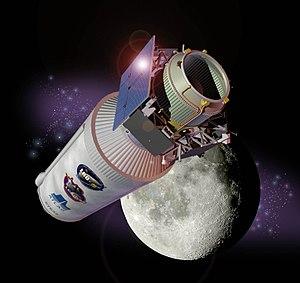
Lunar CRater Observation and Sensing Satellite est une sonde spatiale lunaire américaine de la NASA lancée le 18 juin 2009 à 21 h 32 TU par un lanceur Atlas V depuis la base de lancement de Cap Canaveral, en même temps que la sonde Lunar Reconnaissance Orbiter. La mission de LCROSS est d'analyser les débris de Lune soulevés par l'impact de l'étage Centaur de son lanceur sur le sol lunaire dans une zone de la région polaire située en permanence à l'ombre en y recherchant la présence d'eau. L'impact a lieu le vendredi 9 octobre 2009. Les données recueillies permettent de confirmer la présence d'eau distribuée de manière irrégulière dans les régions situées en permanence à l'ombre.
Cet article recense les objets artificiels abandonnés à la surface de la Lune à l'issue des missions sur le sol lunaire ou qui se sont écrasés volontairement ou non à la fin de leur mission ou à la suite d'une erreur de conception.
L'eau sur la Lune est découverte au cours des années 1970 lors des programmes Apollo et Luna. D'abord détectée sous forme de traces de vapeur d'eau, puis comme faible composante du sol lunaire, elle est par la suite observée sous forme de glace au début du XXIᵉ siècle.
Cet article présente la liste des sondes spatiales envoyées vers les objets du système solaire, y compris celles qui ont échoué. Les simples survols lors de manœuvres d'assistance gravitationnelle et les projets confirmés de futures missions sont également recensés, mais pas les projets de missions spatiales annulés ou non confirmés.